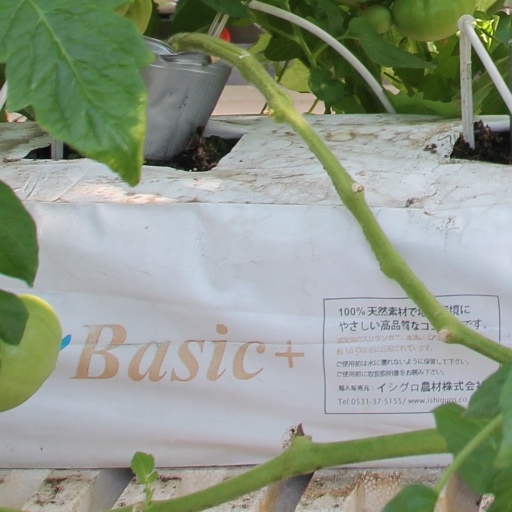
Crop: tomato